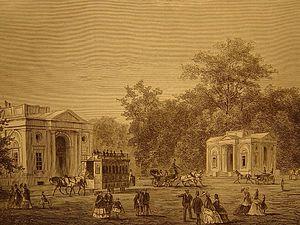
Les pavillons d'octroi de la Porte de Namur sont des édifices néo-classiques qui se dressaient initialement à la Porte de Namur à Bruxelles et qui furent transférés à l'entrée du bois de la Cambre.
Le bois de la Cambre est un parc public situé à Bruxelles en Belgique.